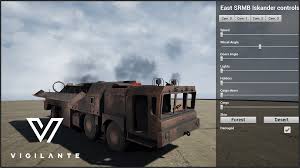
Label: Air Defense